Mallipattinam

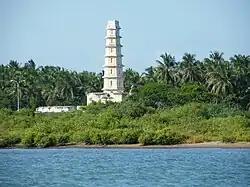
Manora Fort

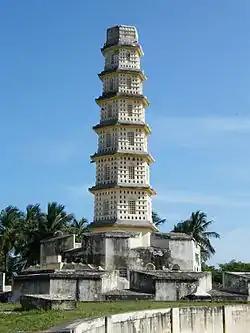
Manora1

Manora Fort was built by Tanjavur Maratha ruler Serfoji II (1777–1832 CE) in 1814–1815 to commemorate the victory of the British over Napoleon Bonaparte at Waterloo in 1815. The fort acted as a residence for the royal family and also as a light-house. A stone inscription reads "a friend and ally of the British to commemorate triumphs of British Arms and downfall of Bonaparte".